Bowling Green State University

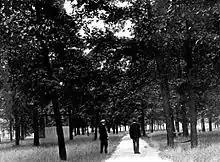
First known photograph of the campus, taken in 1910 before buildings were erected.

The movement for a public high learning institution in northwestern Ohio began in the late 1800s as part of the growth in public institutions during the Progressive Era to meet demands for training and professional development of teachers. During the period, people of northwestern Ohio campaigned for a school in their region to produce better quality education and educators. The movement argued that the existing universities, Ohio State University in Columbus, Miami University in Oxford and Ohio University in Athens, were distant and the region lacked a state-supported school of its own.